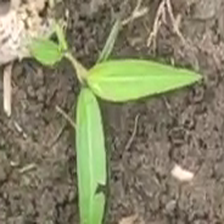
Weed species: Moti_dudhi(Euphorbia_geneculata_L)